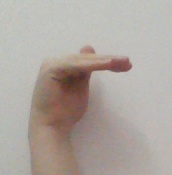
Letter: khaa